Late Middle Ages

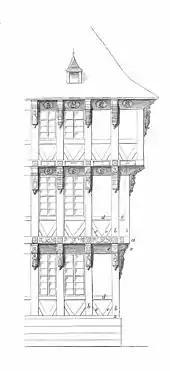
Urban dwelling house, late 15th century, Halberstadt, Germany

The predominant school of thought in the 13th century was the Thomistic reconciliation of the teachings of Aristotle with Christian theology. The Condemnation of 1277, enacted at the University of Paris, placed restrictions on ideas that could be interpreted as heretical, restrictions that had implication for Aristotelian thought. An alternative was presented by William of Ockham, following the manner of the earlier Franciscan John Duns Scotus, who insisted that the world of reason and the world of faith had to be kept apart. Ockham introduced the principle of parsimony – or Occam's razor – whereby a simple theory is preferred to a more complex one and speculation on unobservable phenomena is avoided. This maxim is, however, often misquoted. Occam was referring to his nominalism in this quotation. Essentially saying the theory of absolutes, or metaphysical realism, was unnecessary to make sense of the world.